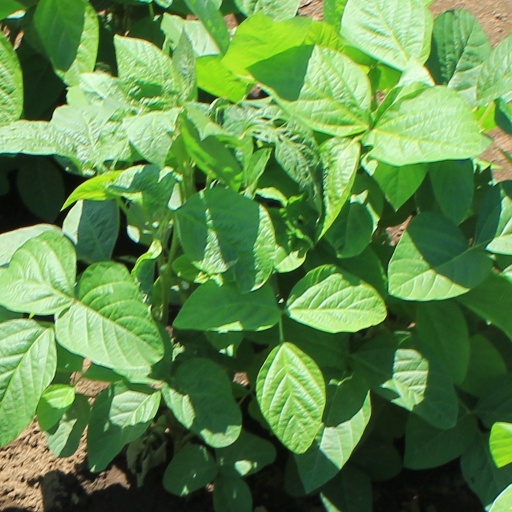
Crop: soybean